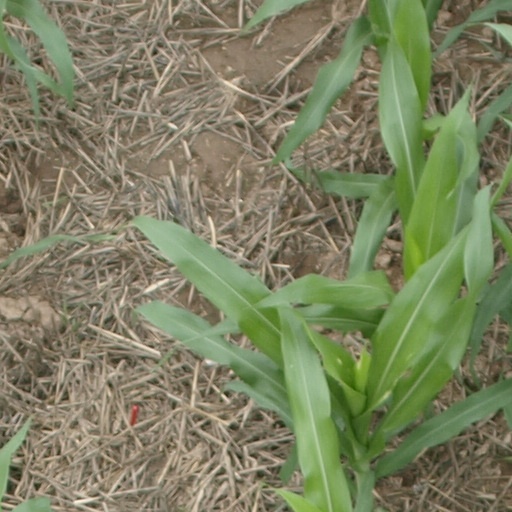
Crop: maize; corn